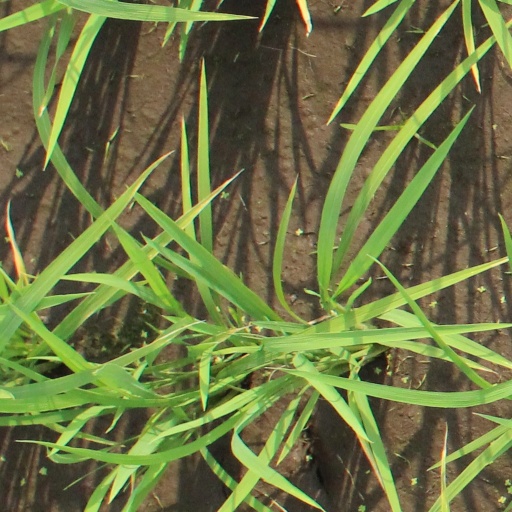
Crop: rice